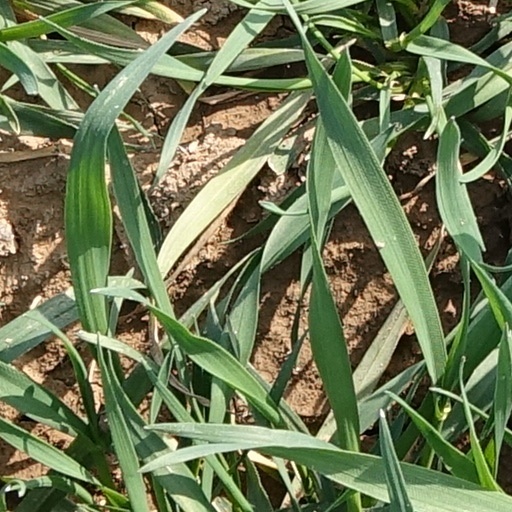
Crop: wheat